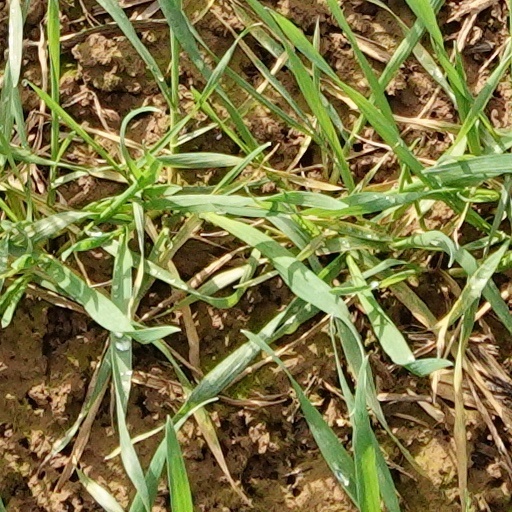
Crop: wheat